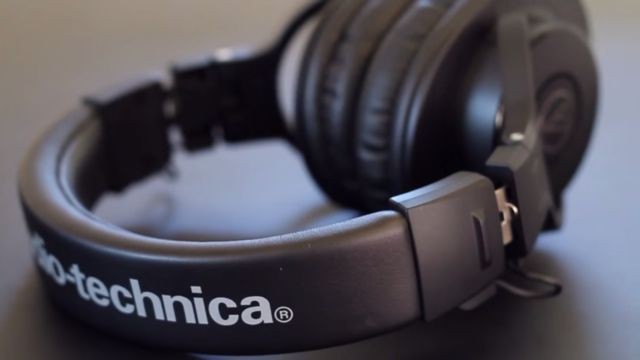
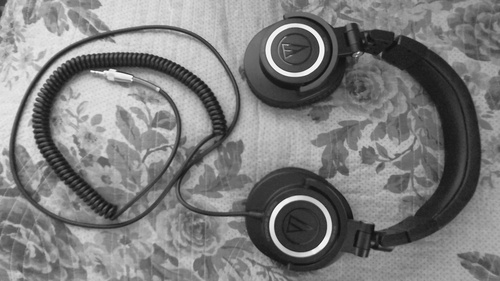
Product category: headphones
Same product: no